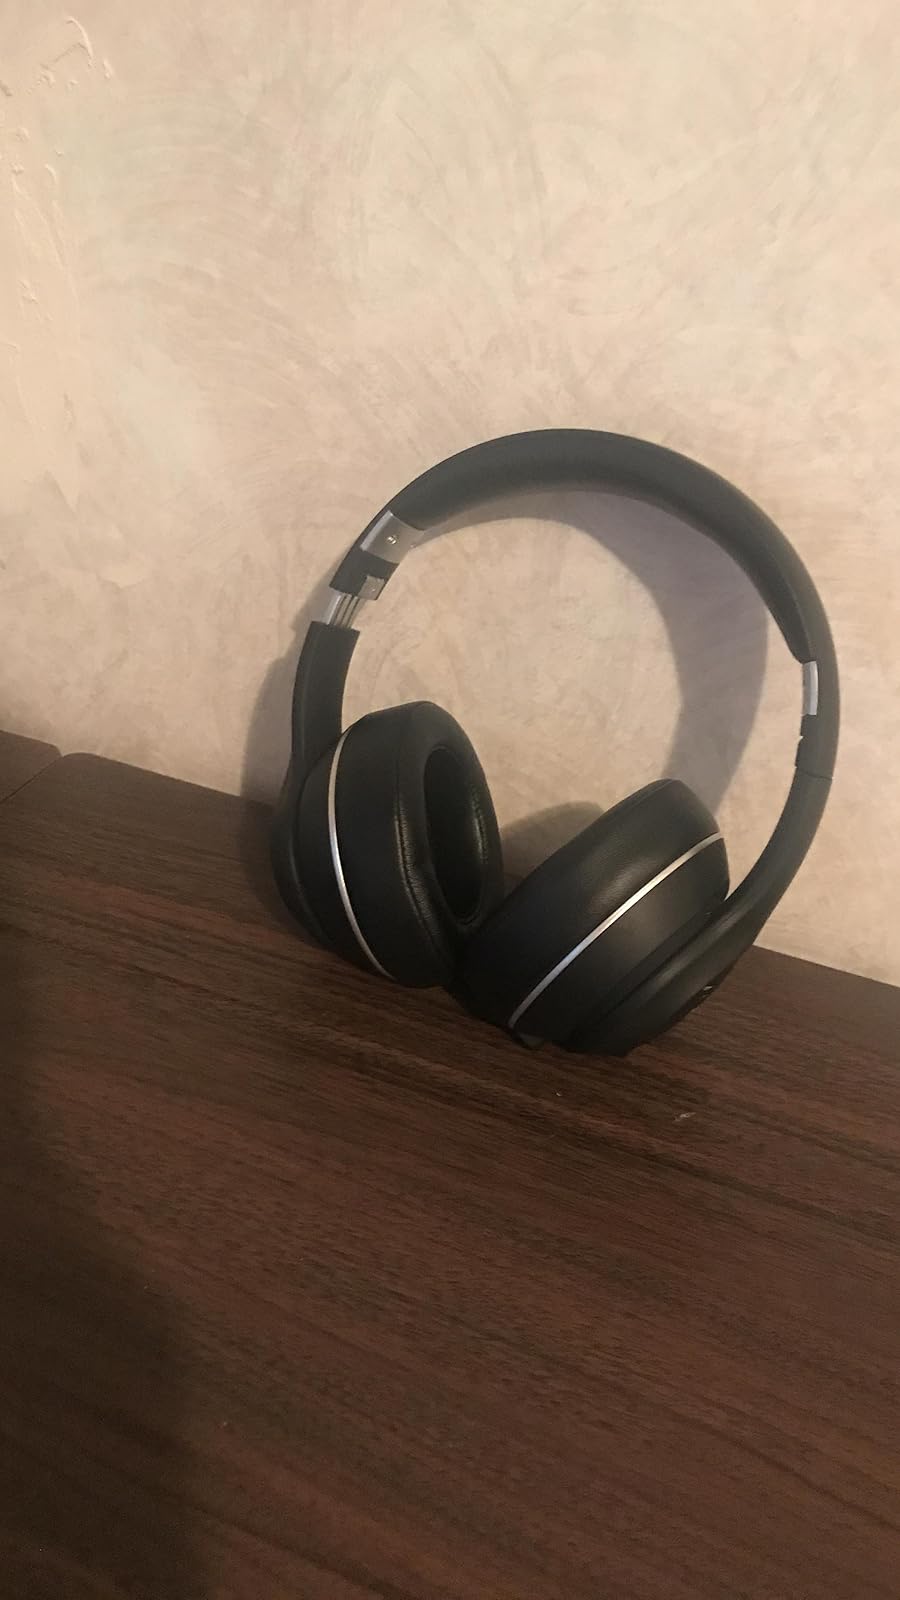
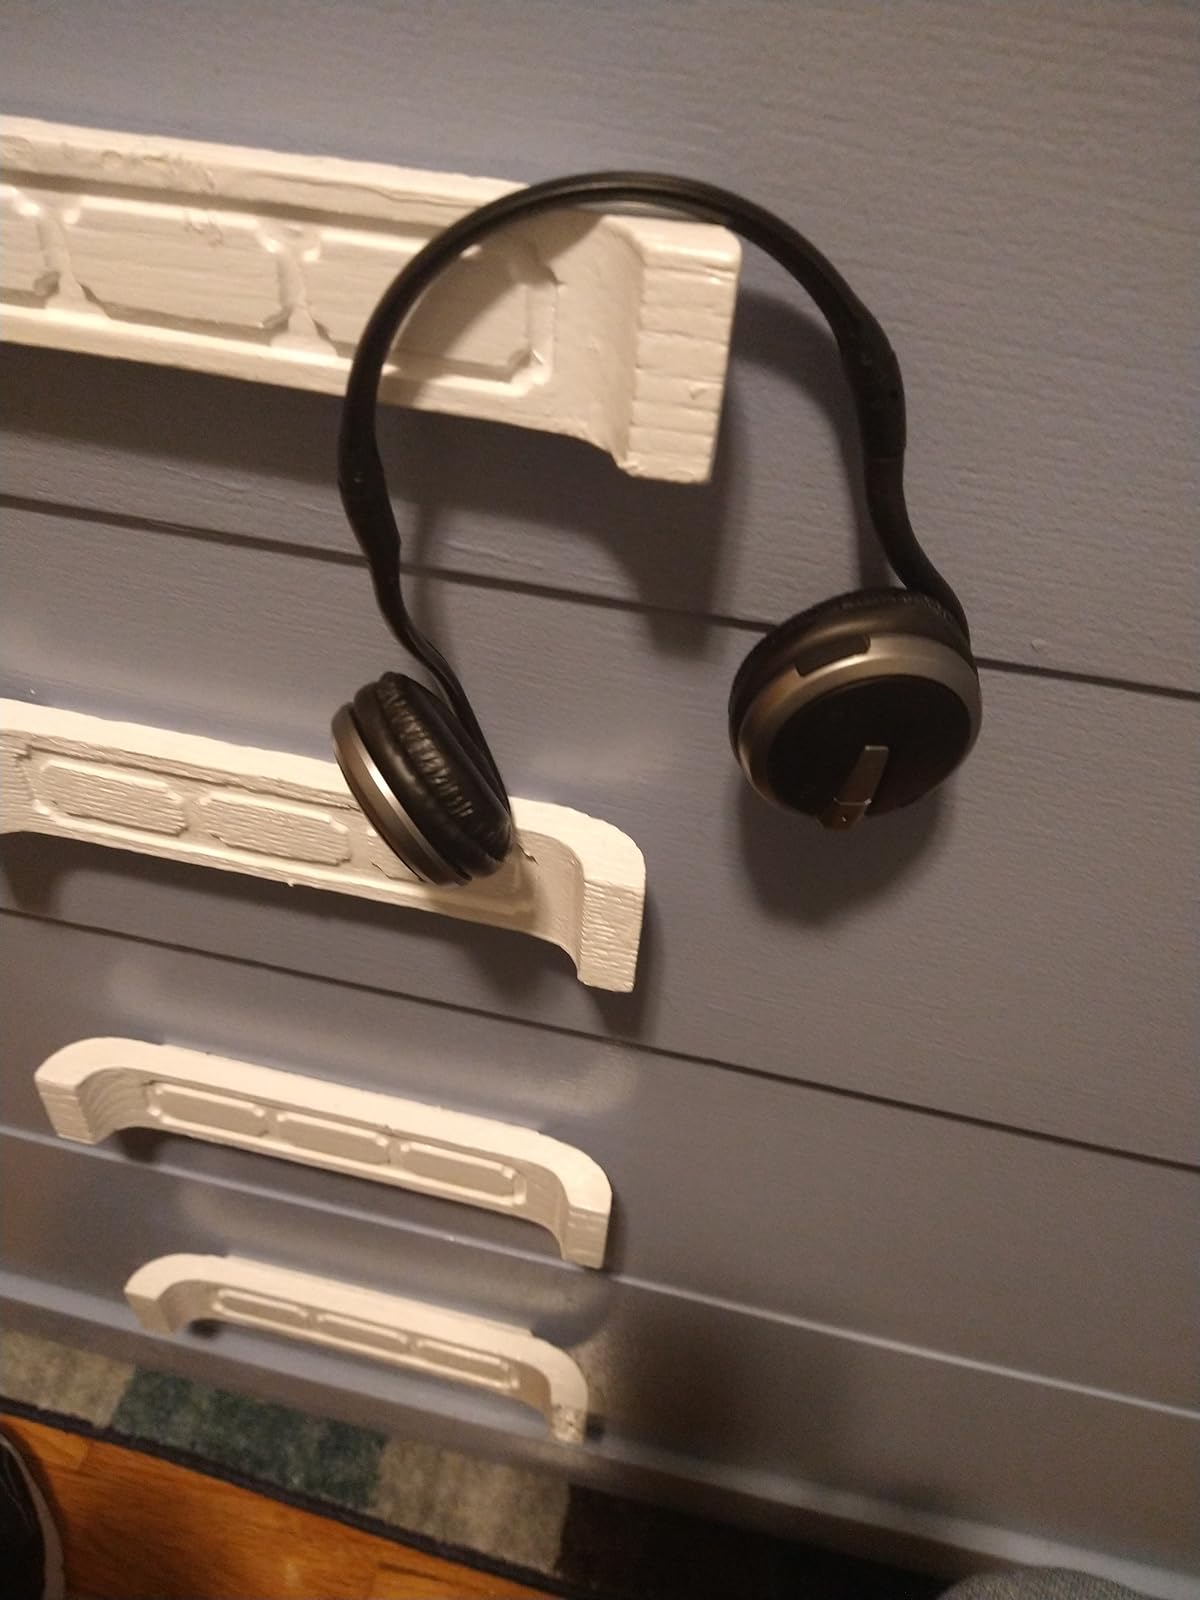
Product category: headphones
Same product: no